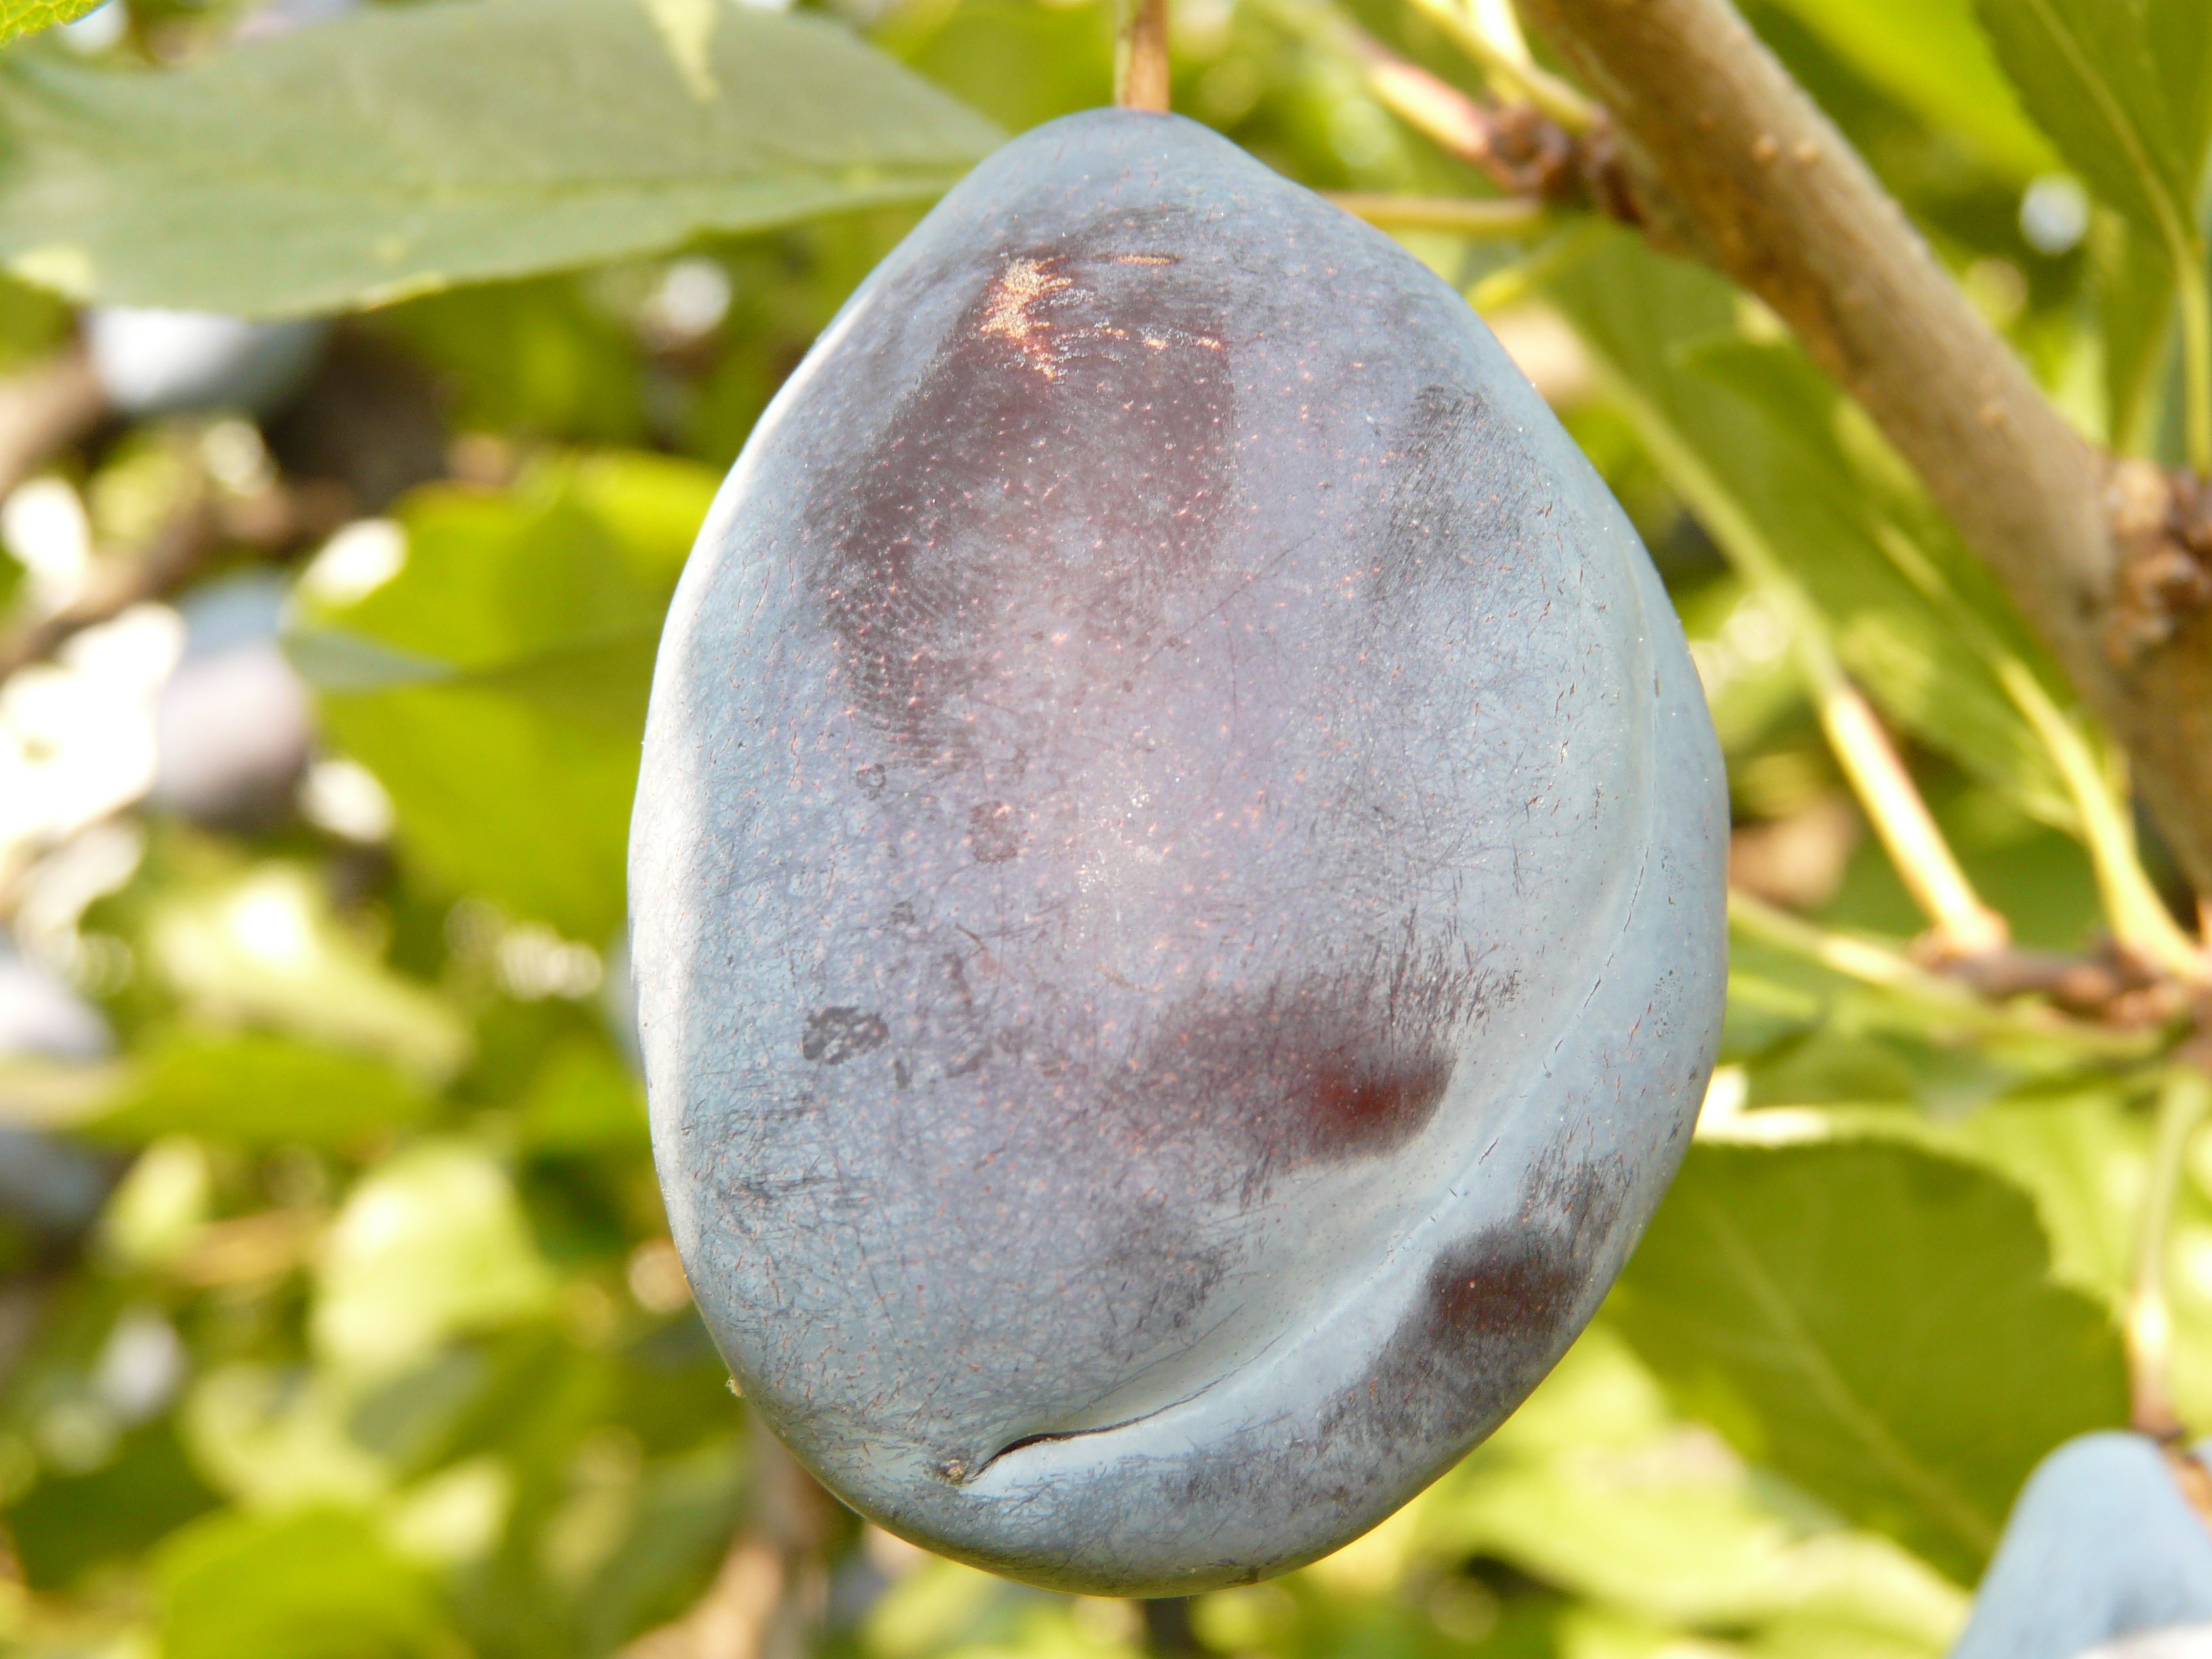
tree, nature, branch, plant, fruit, flower, food, produce, blue, eat, flora, plum, flowering plant, rose family, bilberry, damson, land plant